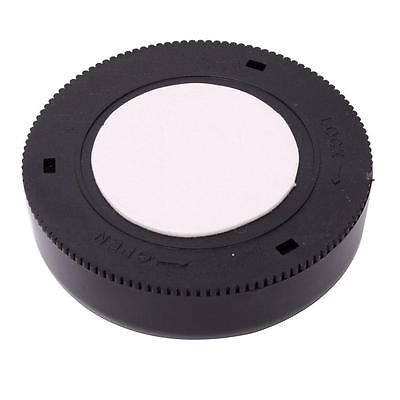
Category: lamp